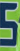
Number: 5